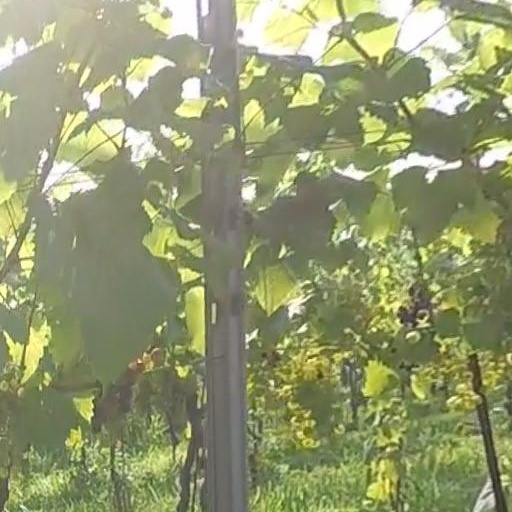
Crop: grape